Adlocutio

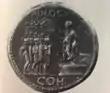
AE of Caligula with "adlocutio cohortium"

The term "ADLOCVT COH" refers to "adlocutio cohortium", which means the address given by the emperor towards the cohorts as the AE coin is presenting. Caligula uses the typical gesture: outstretching raised-arm salute, bent left leg. The soldiers are standing in a compact line.